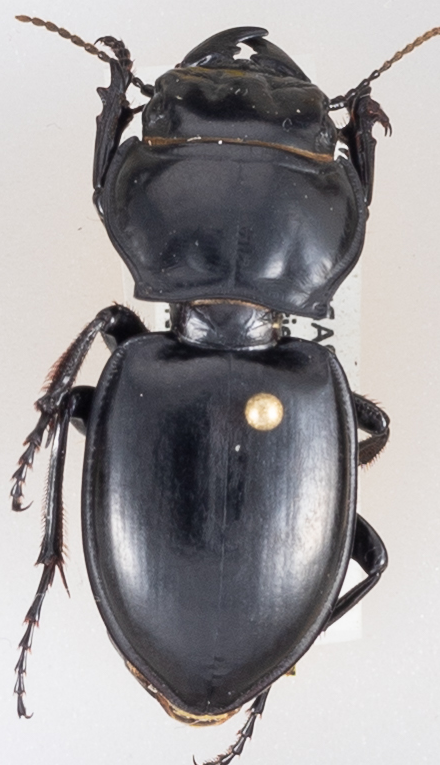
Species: Pasimachus californicus
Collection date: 2018-08-13
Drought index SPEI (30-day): -0.32
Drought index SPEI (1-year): -2.09
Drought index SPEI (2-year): -1.28